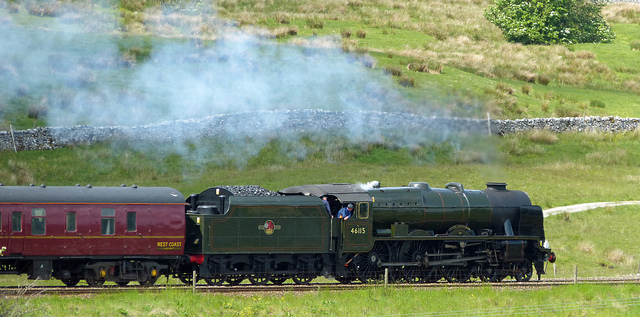
A old time steam train going down the tracks

A very large long train on a track.

A train is running along tracks in the country.

A train engine with train cars behind it, riding on a  set of tracks with smoke blowing from the engine.

A train traveling down the tracks in a rural setting.